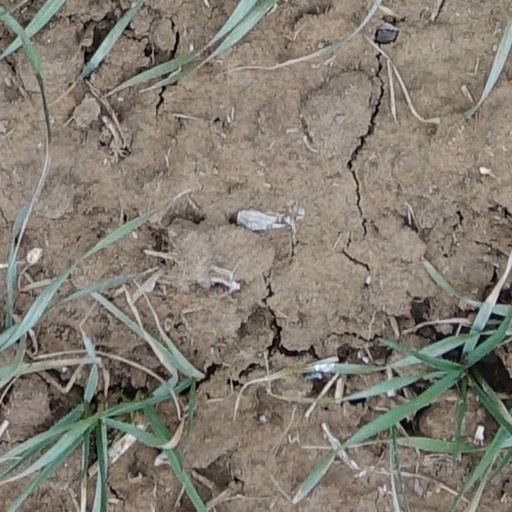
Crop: wheat